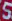
Number: 5